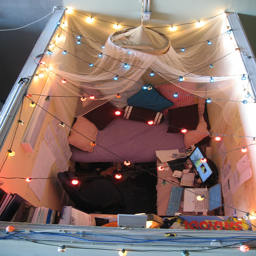
There are lights strung up above the room.
a room with two laptops and a bed
A living room over head view of a living room with lots of furniture.
some kind of room that has pillows, t.v., and some lights
A room with several lights, a bed with several pillows and a desk.